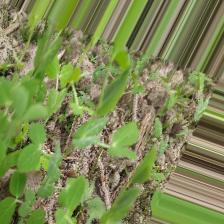
Label: Normal